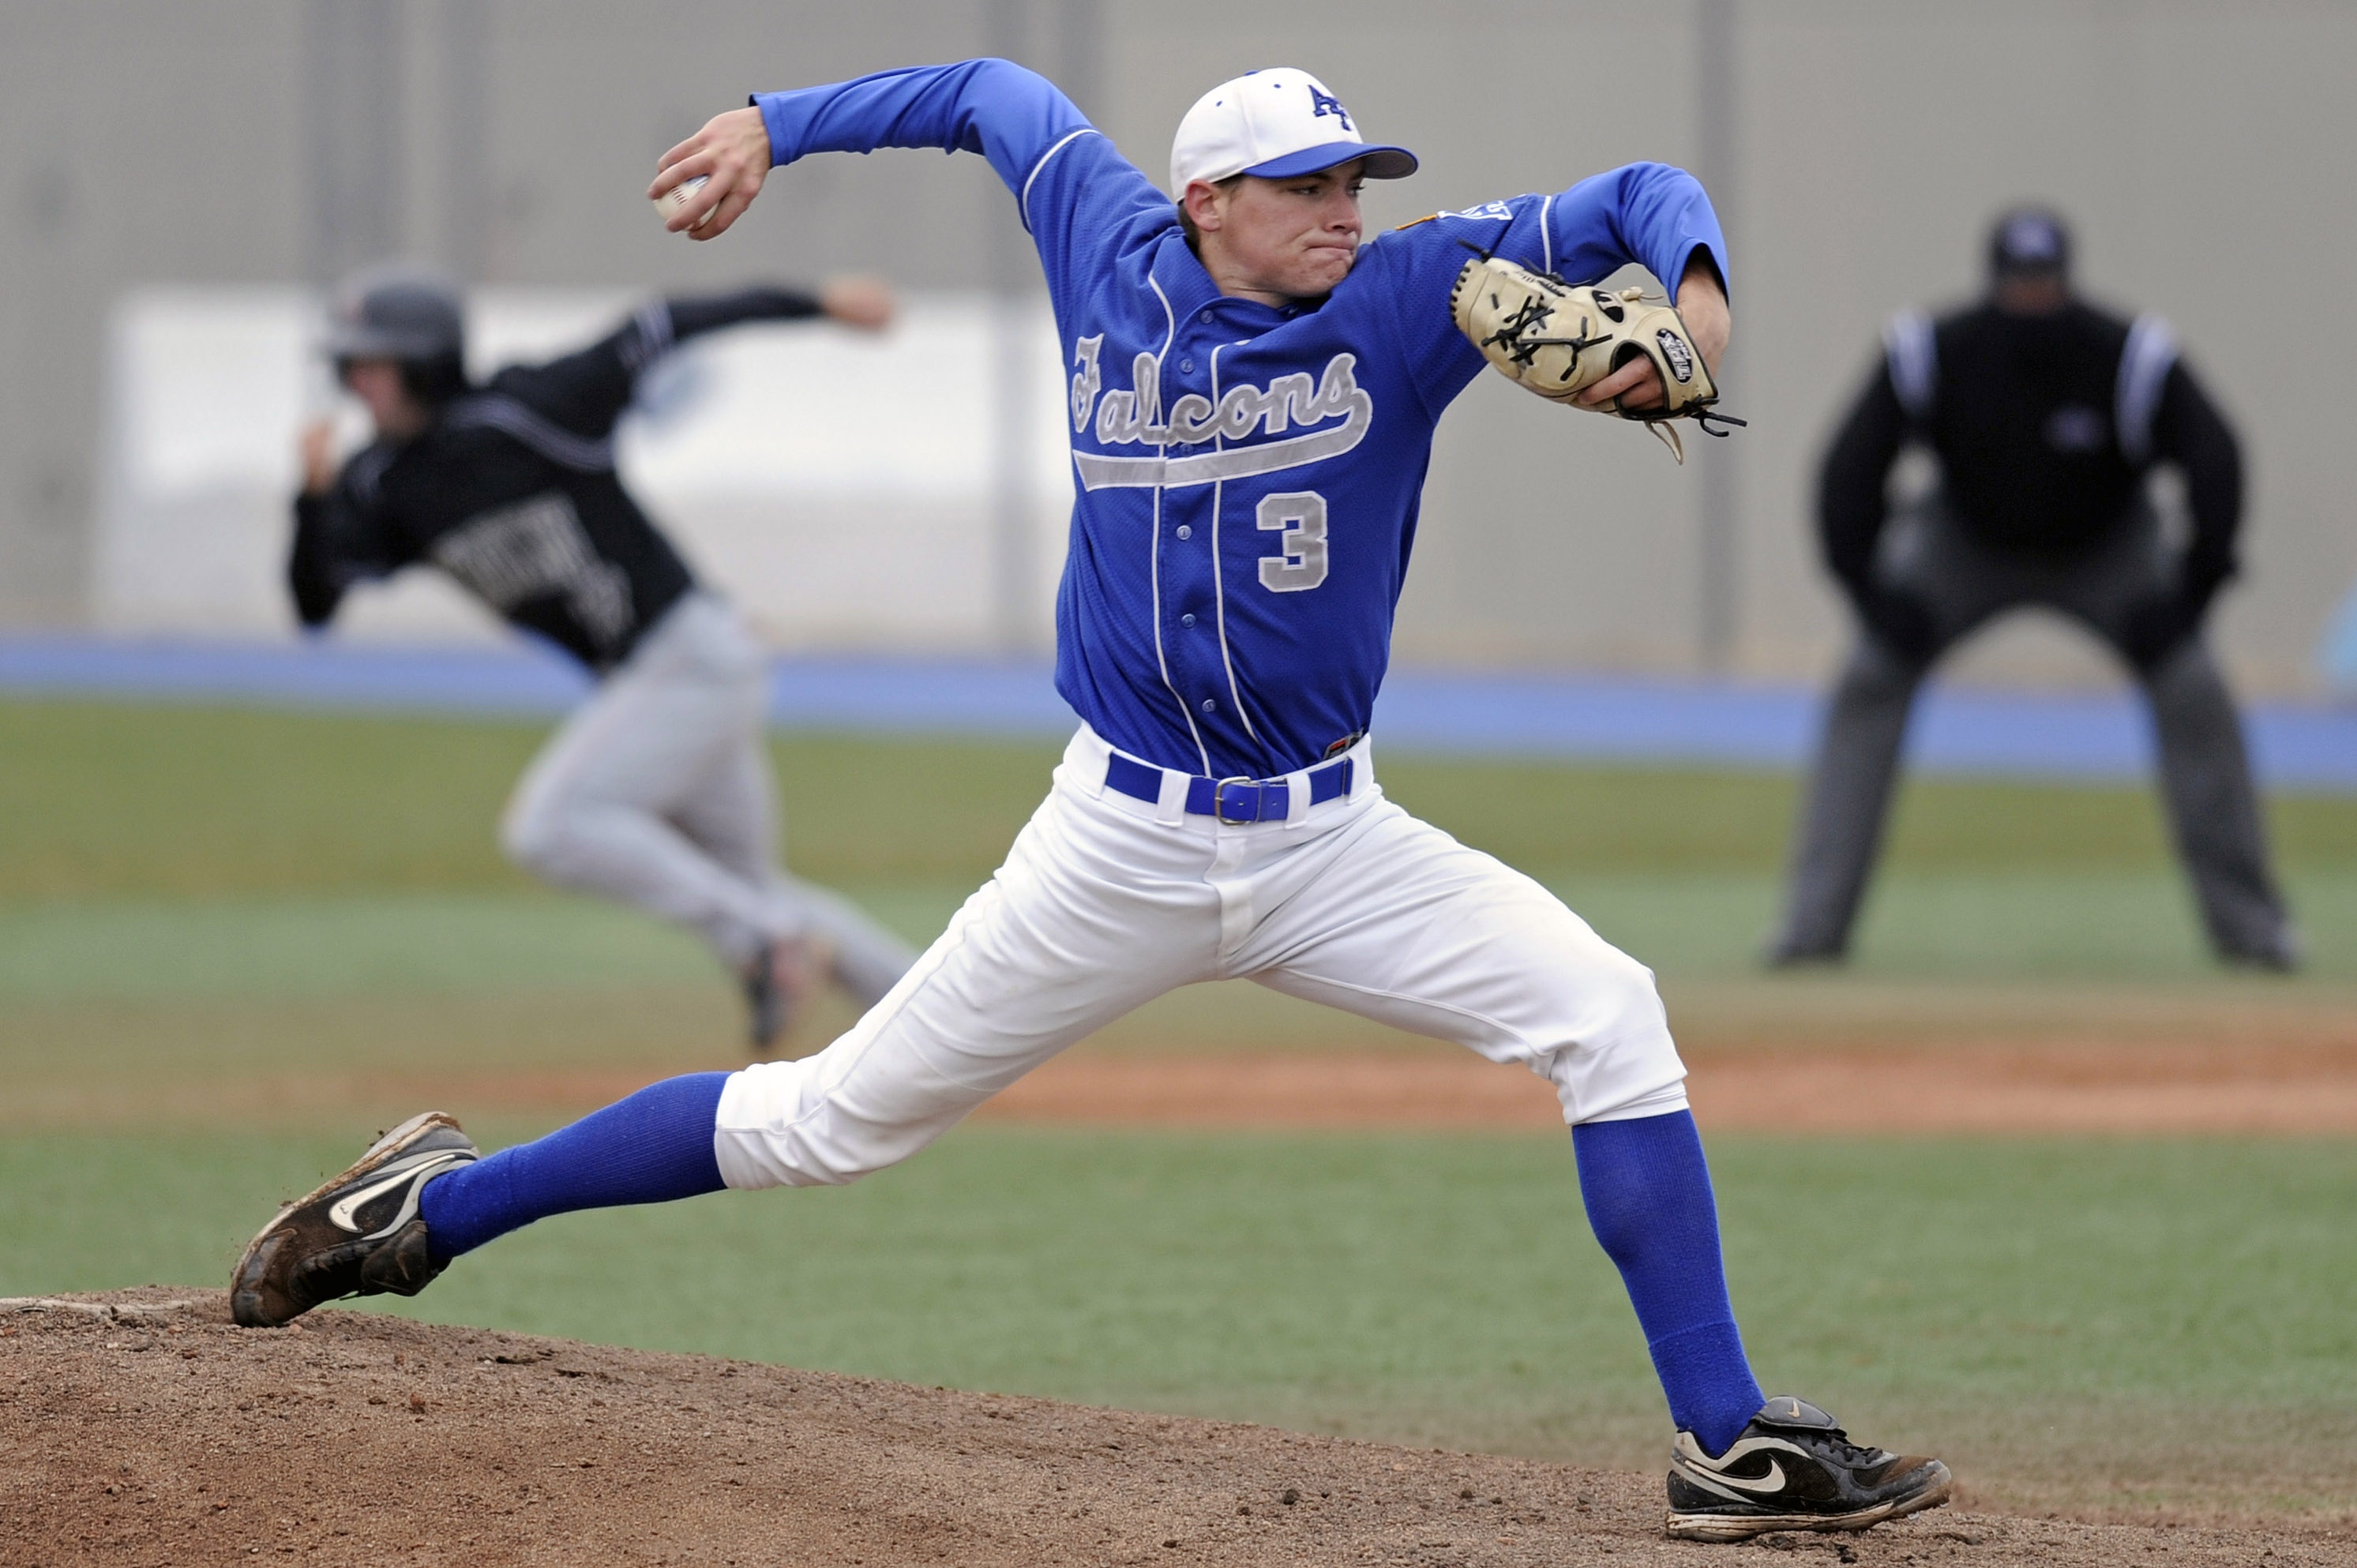
baseball, glove, sport, field, game, male, player, baseball field, pitch, umpire, throw, competition, sports, pitcher, ball, uniform, college, athlete, mound, baseball player, infield, ball game, team sport, infielder, college baseball, bat and ball games, baseball positions, college softball, base runner